Hydraucone

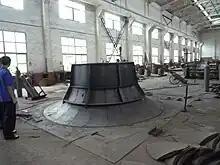
Hydraucone Draft Tube being manufactured for a small (200kW) hydro project at Moulin D'Aillevans, France. 2012

A hydraucone is a form of draft tube used with a hydro turbine. It has a bell-mouth shape and its salient feature is a flat plate deflector near the mouth. The term "hydraucone" was introduced by William M. White, who obtained a U.S. patent for it in 1917.